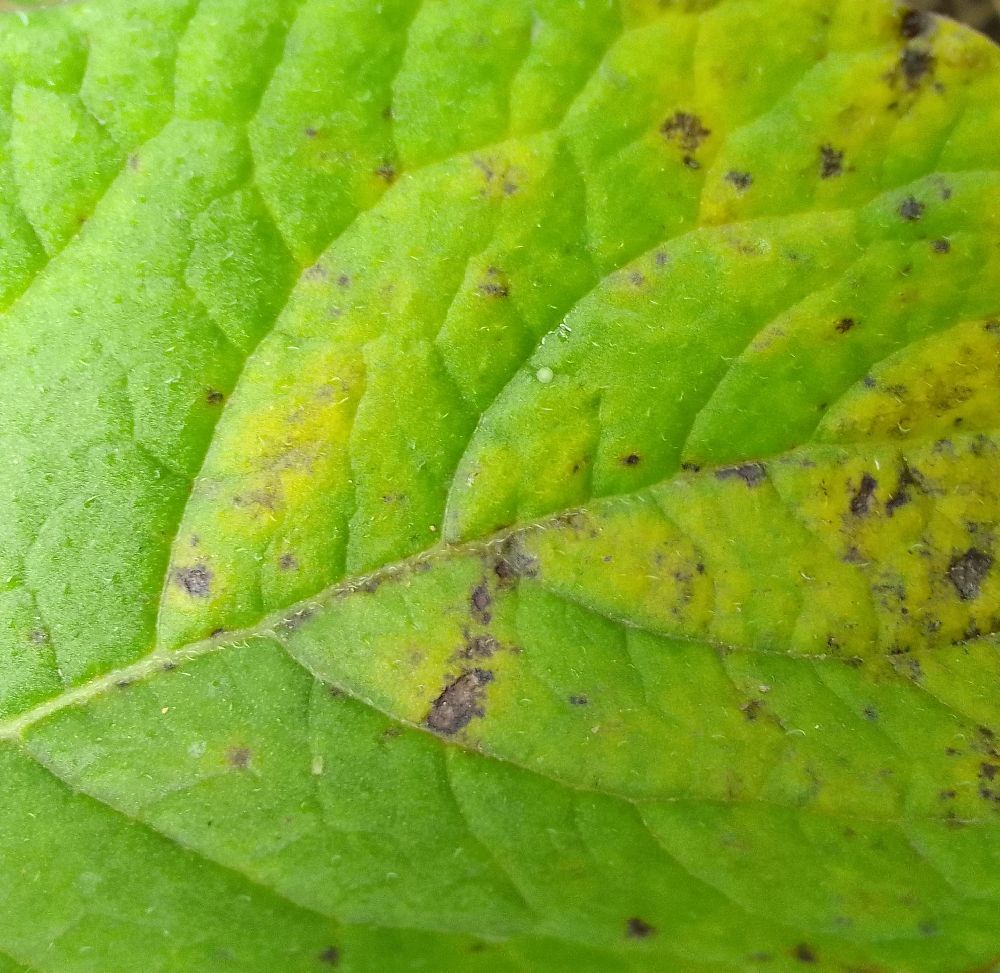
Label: Early blight